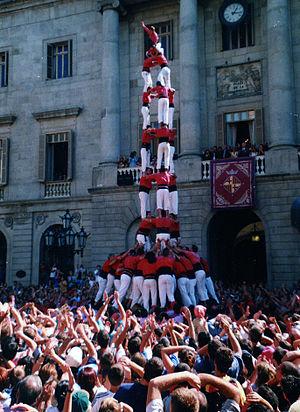
La place Sant Jaume est le cœur administratif et politique de la ville de Barcelone.